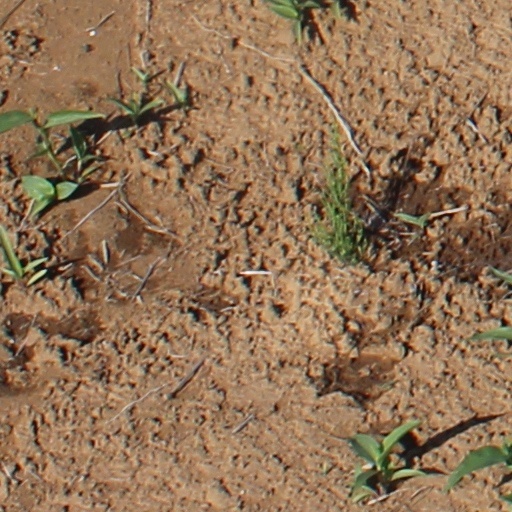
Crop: wheat